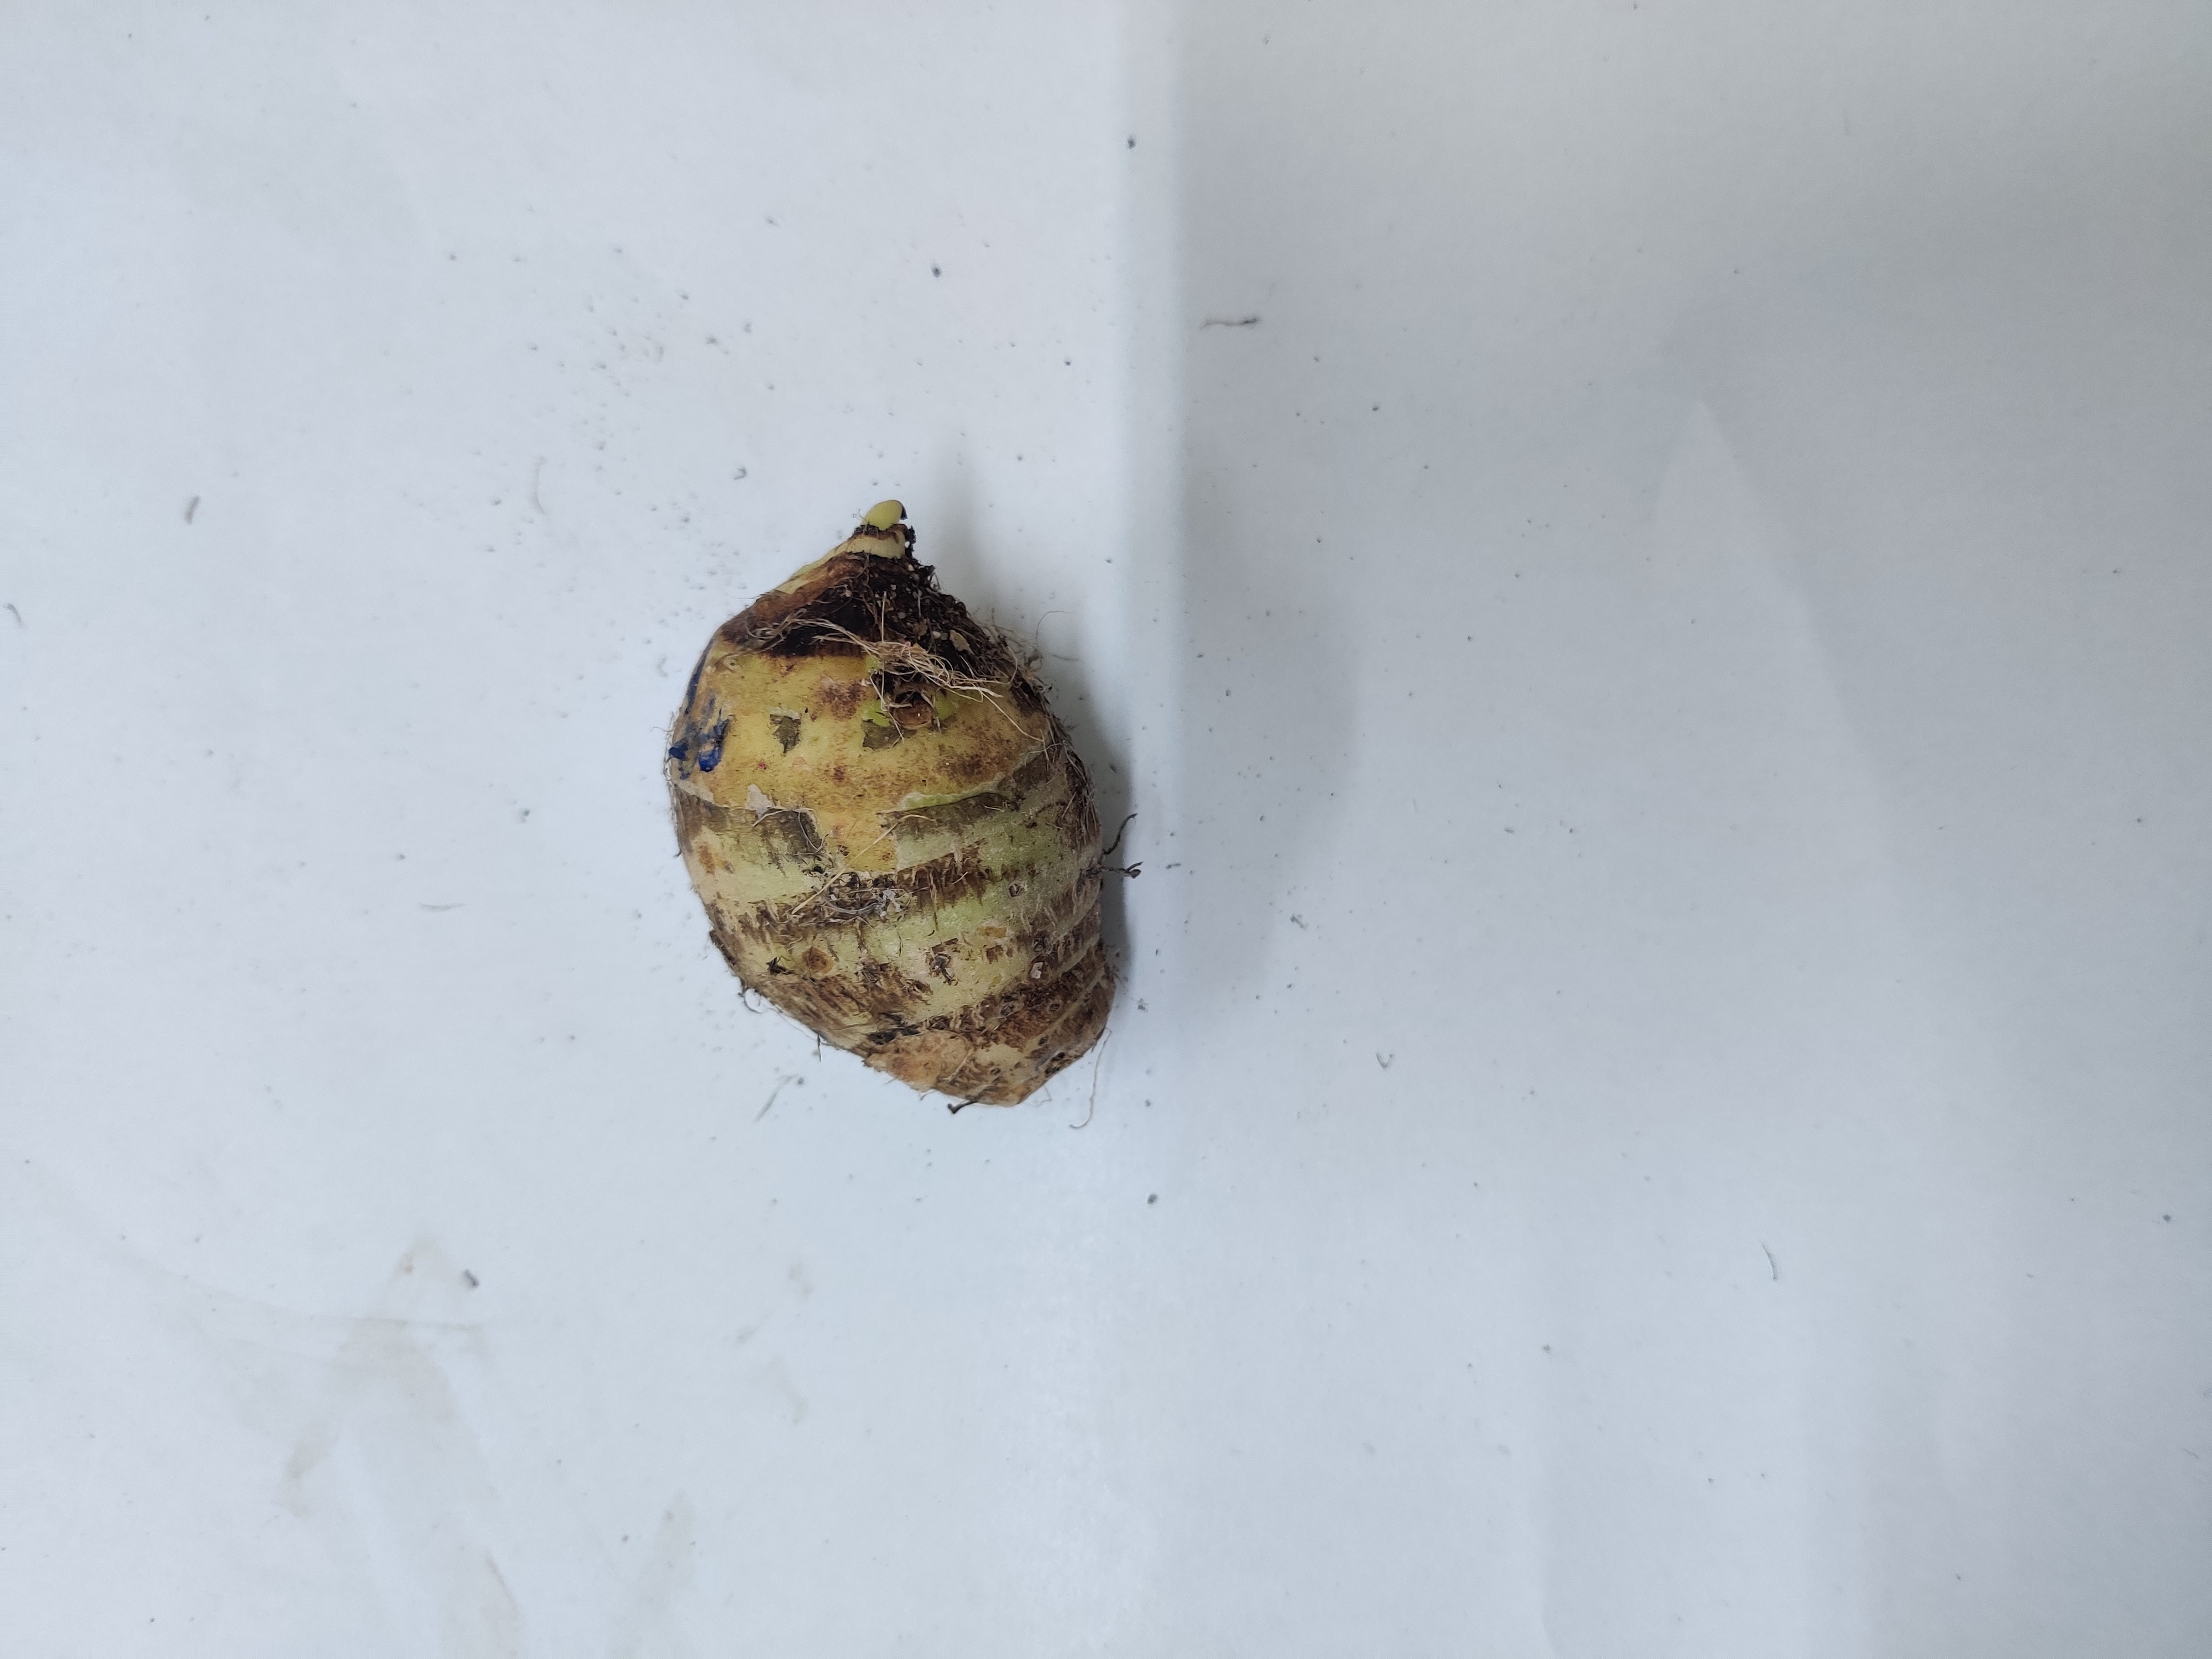
Crop: Taro root
Condition: Damaged